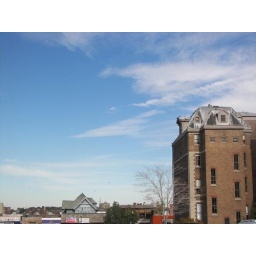
We were walking to the car and I thought the sky looked so cool near all the building tops =]